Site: brandenburg
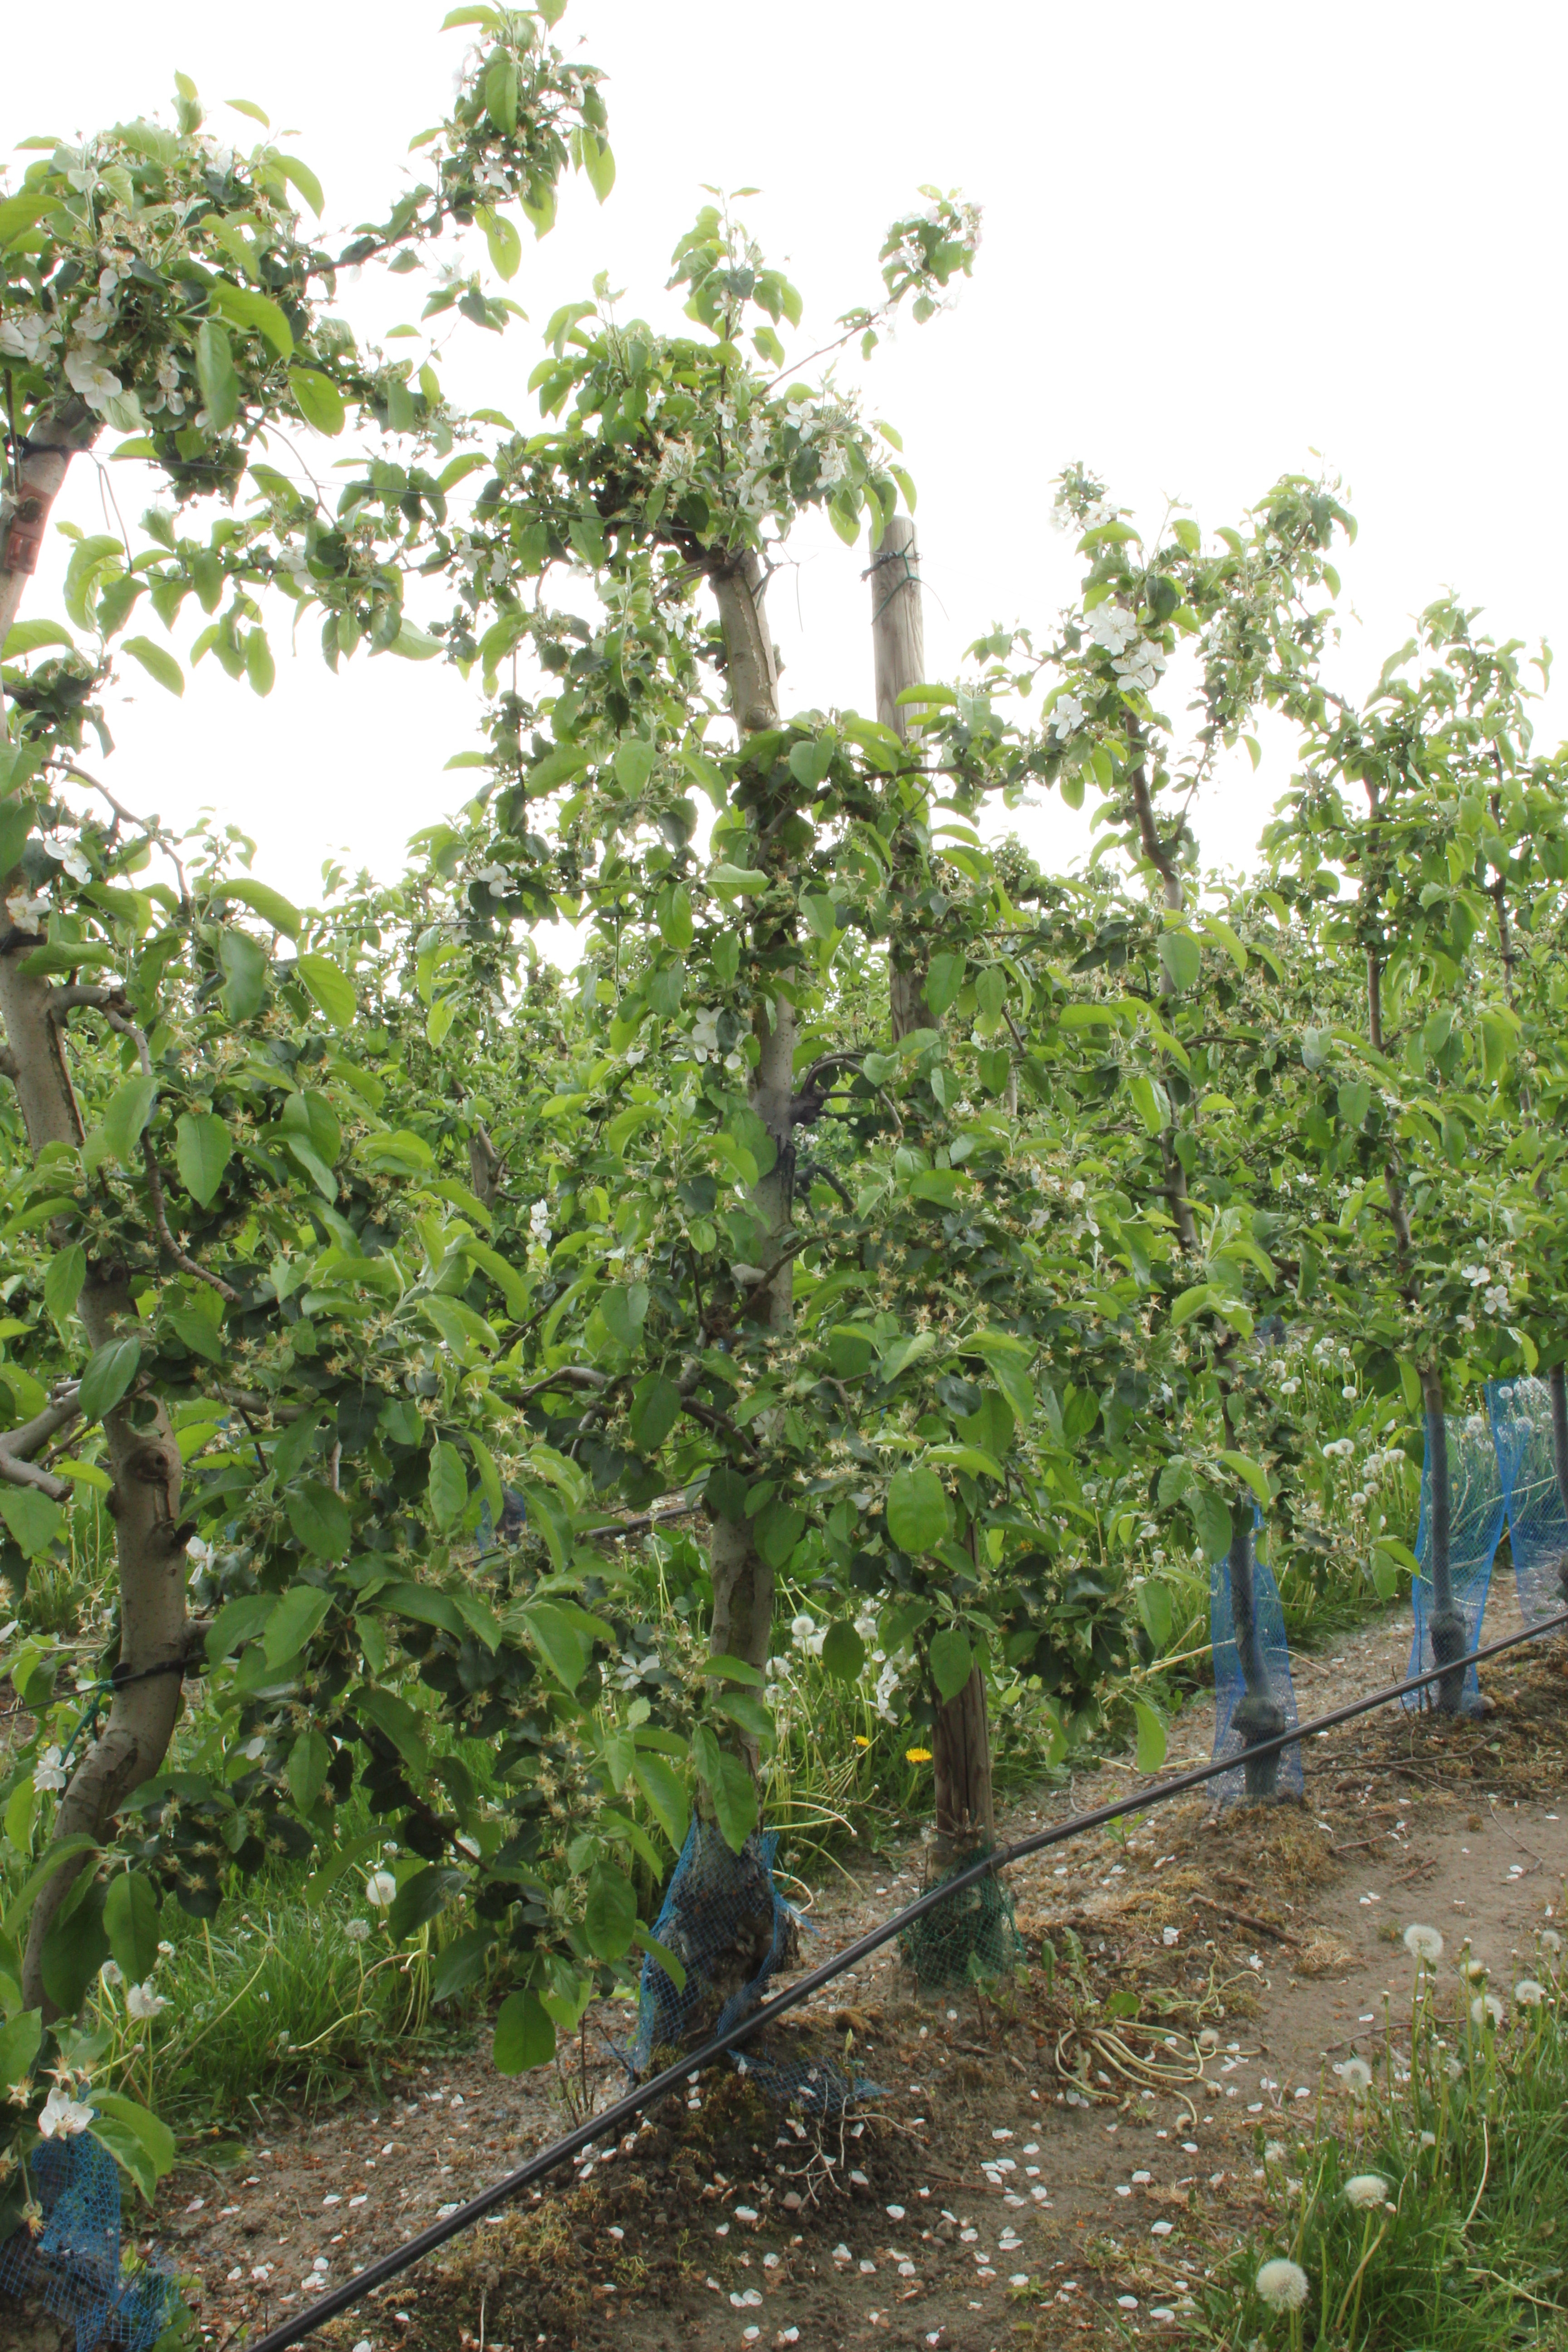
Growth stage (BBCH 67): Flowering